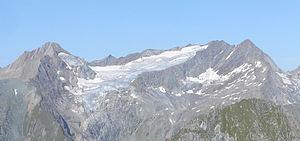
Les Malhamspitzen sont un ensemble de quatre cimes montagneuses qui s’élèvent à 3 368 m d’altitude dans les Hohe Tauern, en Autriche.